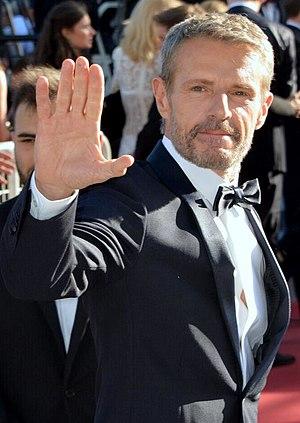
Lambert Wilson au festival de Cannes.